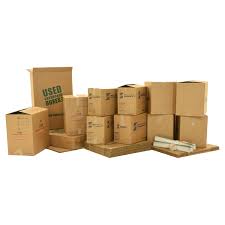
Label: cardboard